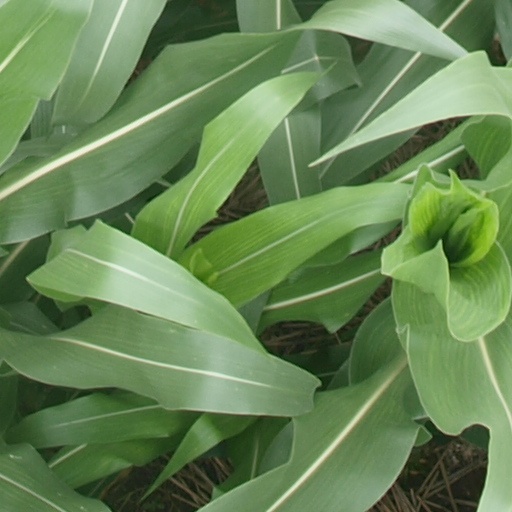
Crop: maize; corn